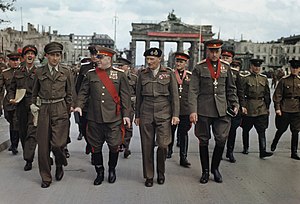
Brandenburger Tor / Historie / 1800- og første halvdel af 1900-tallet
Bernard Montgomery og de sovjettiske marskaller Zhukov og Rokossovsky der forlader Brandeburger Tor den 12. juli 1945 efter at være blevet dekoreret af Montgomery
Brandenburger Tor er den største og den sidste bevarede byport i Berlin. Der var oprindeligt 18 byporte på den gamle toldmur, som bestod fra det 18. til midten af det 19. århundrede.